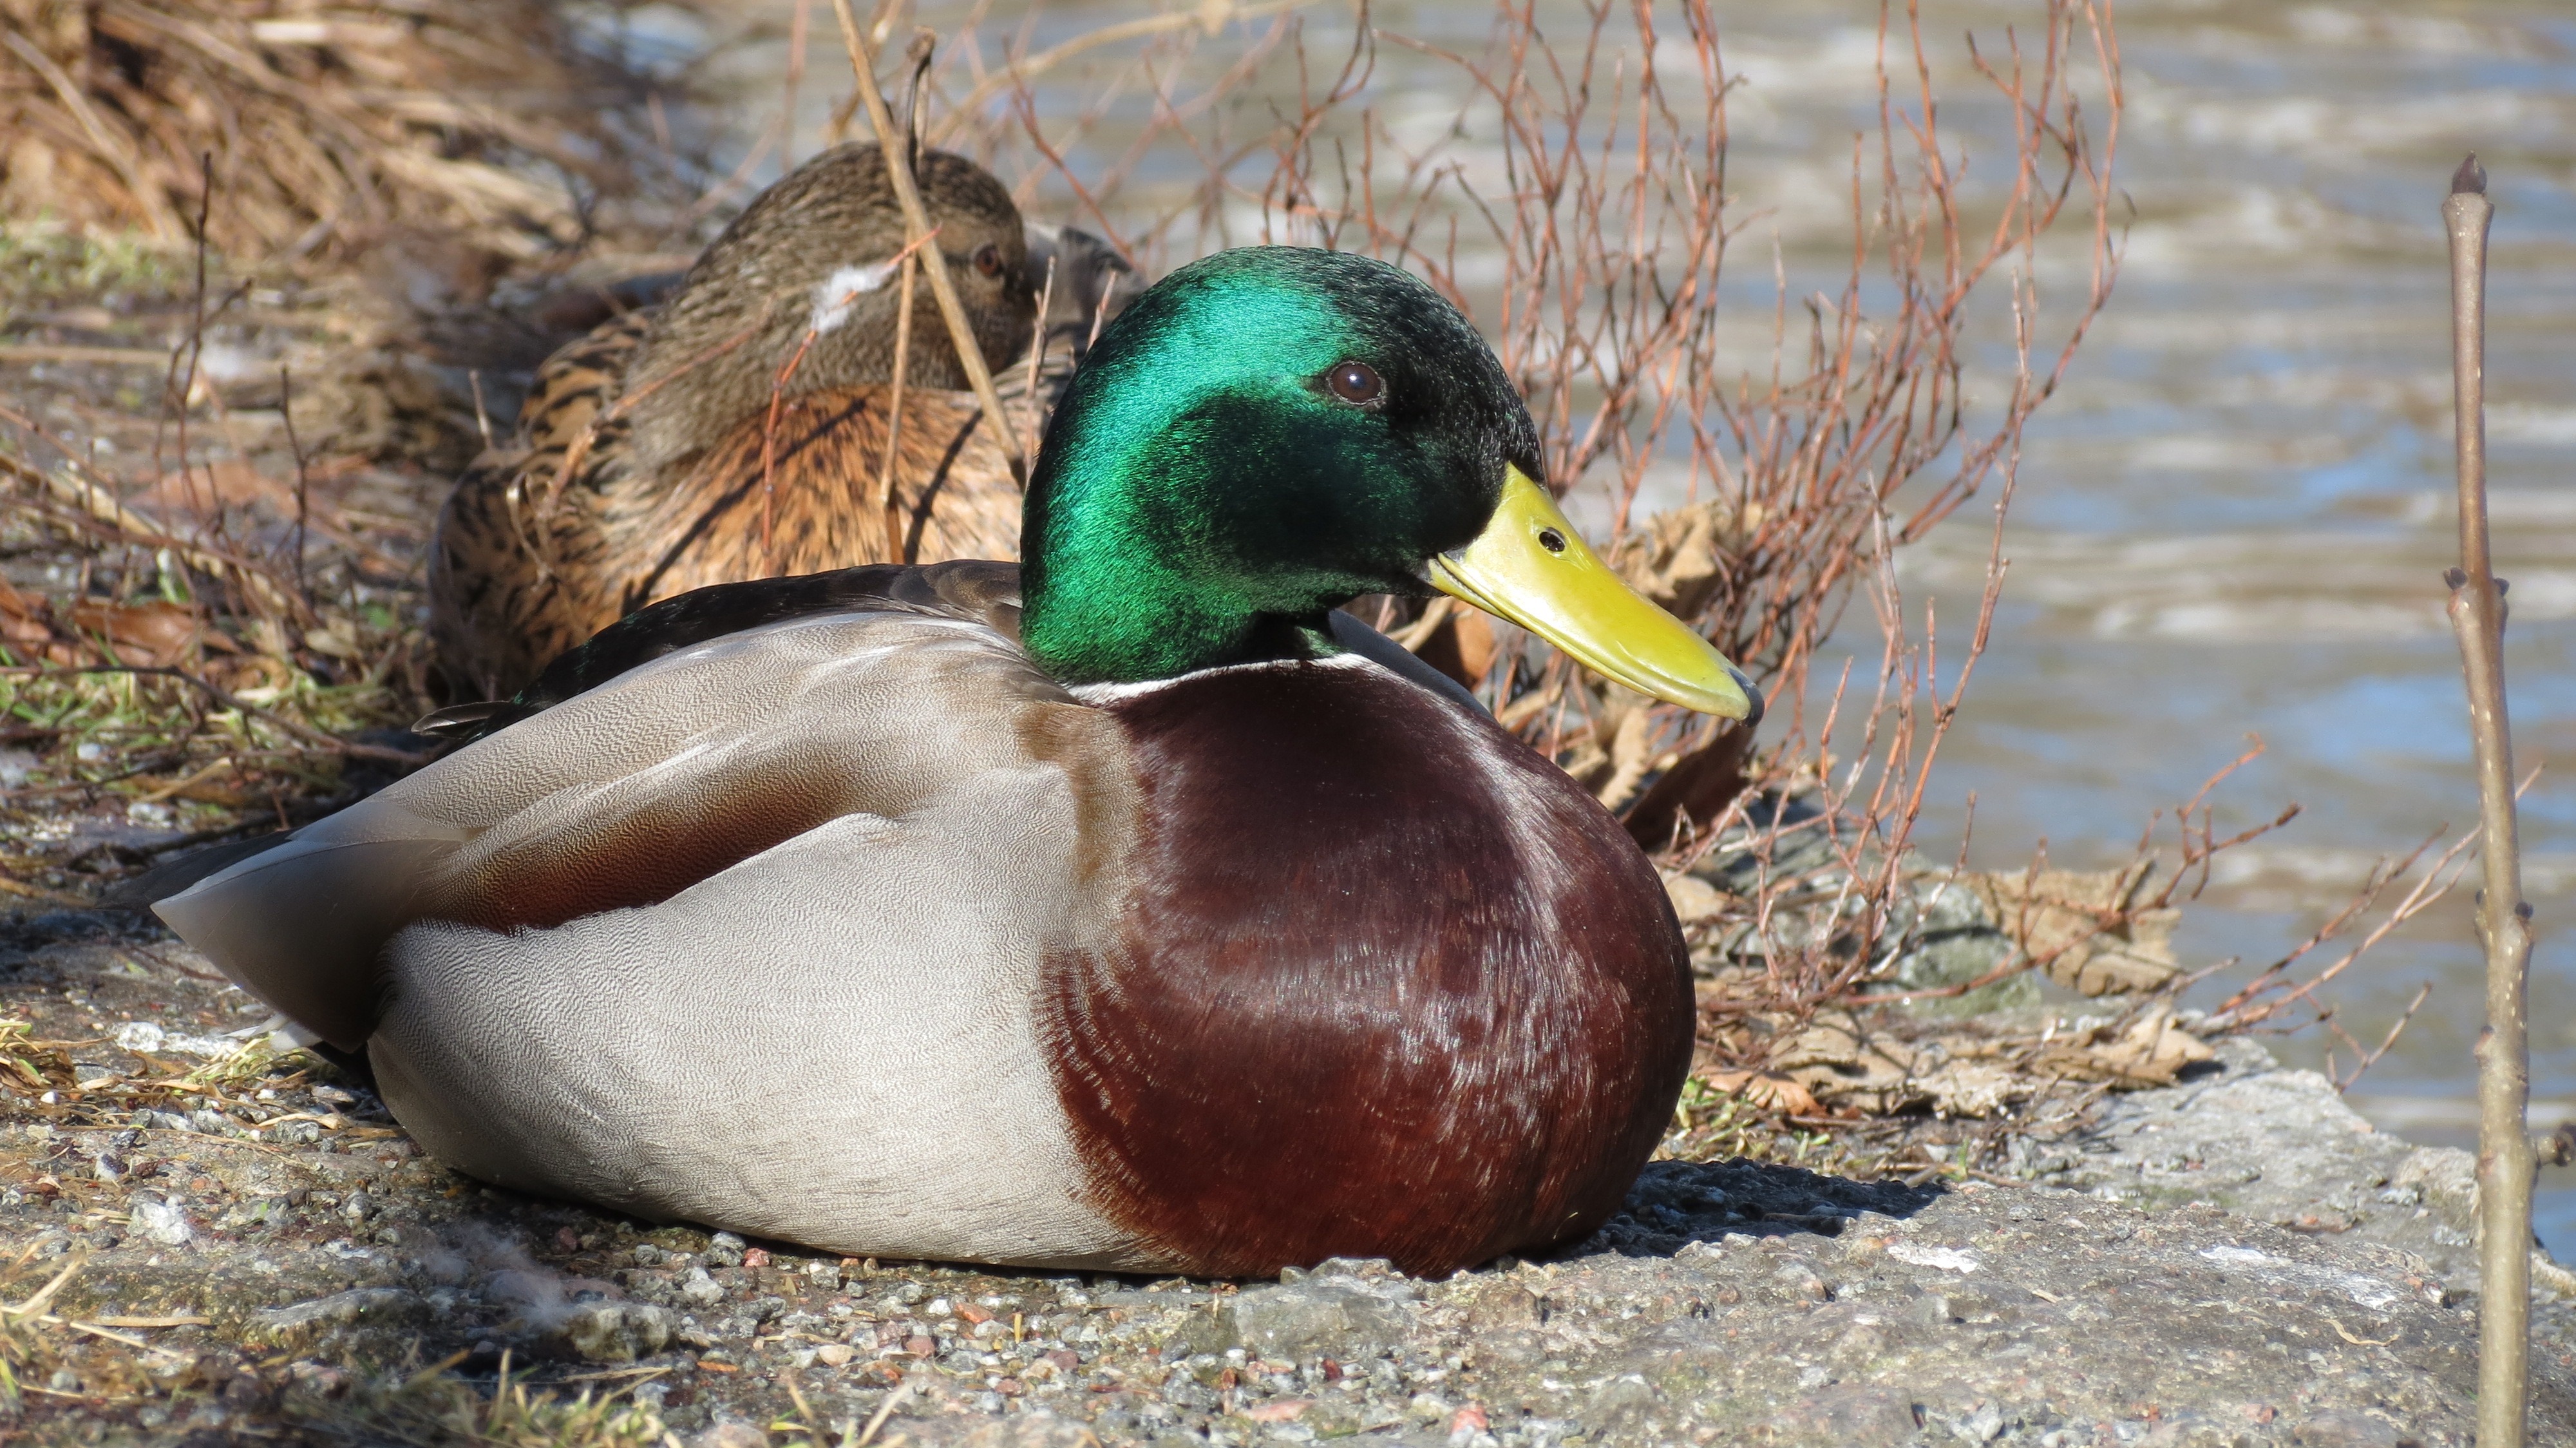
water, nature, bird, summer, wildlife, beak, livestock, fauna, solar, duck, waterfowl, water bird, mallard, canard, ducks geese and swans